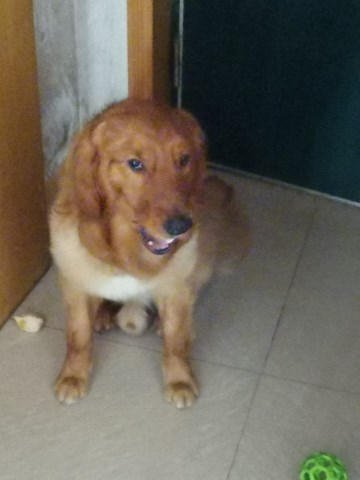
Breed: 5355-n000126-golden_retriever